Submarine

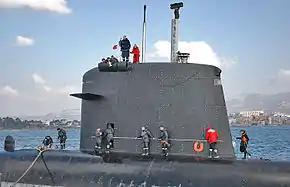
Sail of the French nuclear submarine ; note the diving planes, camouflaged masts, periscope, electronic warfare masts, hatch, and deadlight.

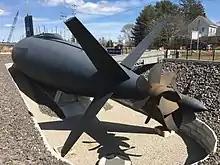
USS "Albacore", the first submarine to use an x-rudder in practice, now on display in Portsmouth, New Hampshire

All surface ships, as well as surfaced submarines, are in a positively buoyant condition, weighing less than the volume of water they would displace if fully submerged. To submerge hydrostatically, a ship must have negative buoyancy, either by increasing its own weight or decreasing its displacement of water. To control their displacement and weight, submarines have ballast tanks, which can hold varying amounts of water and air.